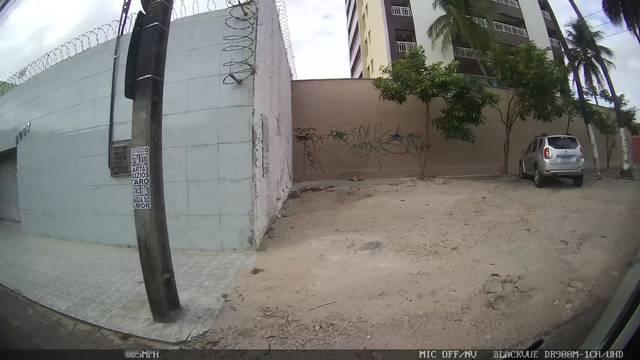
Region: Brazil
Coordinates: -3.722, -38.544